Petalioi

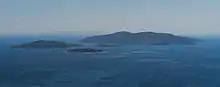
Petalioi archipelago

Petalioi is an island complex in south-east of Euboea, in the homonymous gulf. It consists of 10 small islands and islets almost all uninhabited. The total area of the complex is 22.5 square kilometers. They belong to Karystos municipality, in Marmari municipal unit. The islands of the complex are: Megalonisos, Chersonisi, Avgo, Lamperousa, Louloudi, Makronisi, Pontikoniso, Praso, Tragos and Founti. The largest of them is Megalonisos. It has an area of 17 Km and is uninhabited. Most of them are privately owned and belong to Greek shipowners.